Krishna Hutheesing

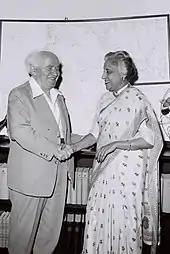
Krishna Hutheesing meeting David Ben-Gurion (the first Prime Minister of Israel) in Israel, 1958

Hutheesing and her husband fought for India's independence and spent a great deal of time in jail. Raja's terms in jail came while they were raising their two young sons, Harsha Hutheesing and Ajit Hutheesing.